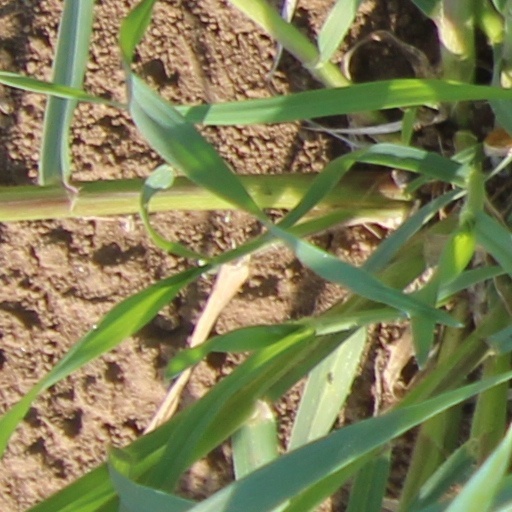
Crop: wheat